Lojzka Bratuž

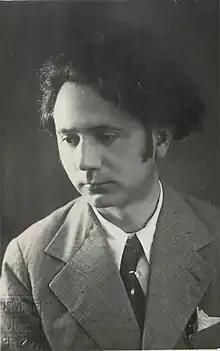
Her father Lojze Bratuž

On December 27, 1936, her father Lojze conducted a church choir in singing Slovene hymns during Mass. This was a courageous act of defiance against the ban on Slovene language. After the mass a group of Fascist Blackshirts (squadristi) abducted him in retaliation. Lojze was brutally tortured: the captors forced him to drink a large quantity of mixture of motor oil and gasoline. He suffered grievously from the poisoning and, despite hospitalization, died on February 16, 1937, from the effects of the ordeal. Soon after her mother Ljubka, took Lojzka and her brother to Tolmin to her mother, a shopkeeper Alojzija Mlakar (1885–1966), but they soon returned back to Gorizia, where Lojzka started primary school. Even after her husband Lojze's martyrdom, her mother Ljubka remained committed to the Slovene cause in the Slovene Littoral region. She maintained links with Slovene activists and activities considered subversive by the Italian authorities, wrote poems and stories in Slovenian and boarded Slovenian students.In April 1943, Italian Fascist officials under the notorious commissioner arrested Ljubka Šorli for her "nationalist activity". She was torn away from her young children and subjected to harsh imprisonment, interogations, beatings and brutal toture. Lojzka and her brother, aged nine and seven, were taken in by relatives. Her mother's imprisonment came to an end after Italy's capitulation in September 1943. The Italian armistice of September 8, 1943, led to chaos in the occupied territories, and many political prisoners were freed or escaped. Ljubka was able to leave the camp and was reunited with her children. For safety, Lojzka, her mother and brother initially took refuge in her mother's hometown Tolmin. By late 1943, however, they returned to Gorizia.